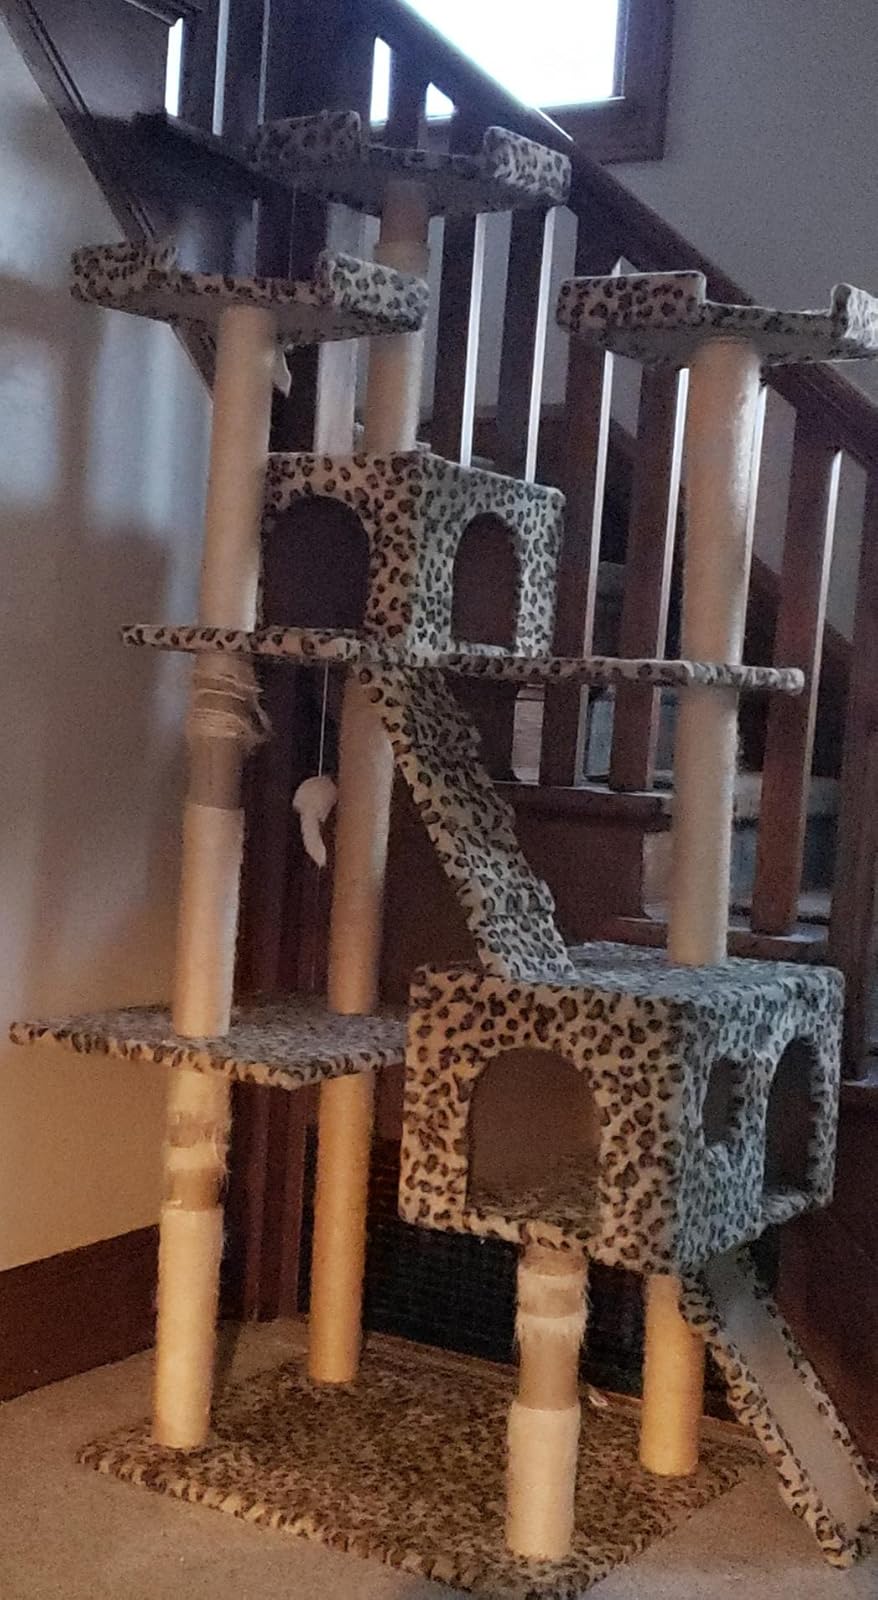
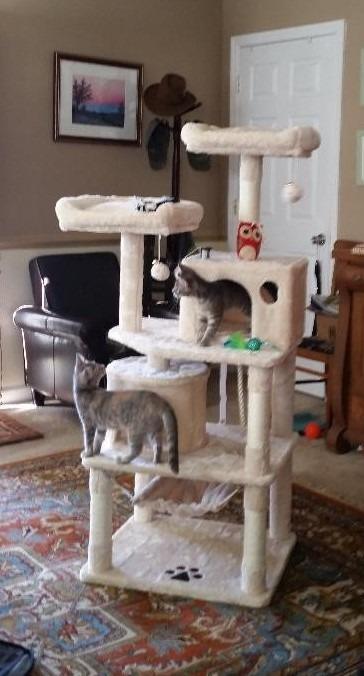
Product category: items_cat tree
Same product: no